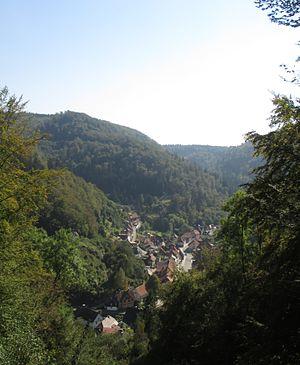
Zorge est une localité de la commune de Walkenried, appartenant à l'arrondissement de Göttingen, situé dans le land de Basse-Saxe, Allemagne.